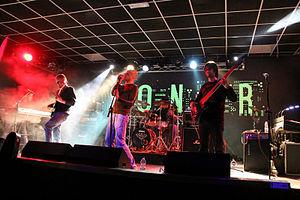
Profusion est un groupe de rock progressif italien, originaire de Sienne. Le groupe se forme en 2001 sous le nom de Mardi Gras Experience, avant de changer pour Profusion. Profusion est distribué par Progressive Promotion Records.